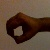
The image shows a hand gesture representing the number 0 in Indian Sign Language.